Kīholo Bay

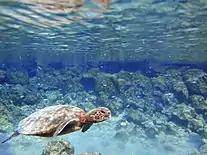
Sea turtles are a primary concern of species protection within Kiholo Bay.

Another initiative involved in the protection of Kīholo Bay is Conservation International, an organization dedicated to improving ocean health. Conservation International is primarily concerned with providing seafood to local communities while maintaining sustainable fishing efforts. A study done on seafood security in Kīholo Bay determined that the coral reef habitat provided upwards of 30,000 meals per year. While only 8.5% of these meals are part of commercial harvest (the majority of food generated by Kīholo Bay is consumed by herbivores and planktivores living in and around the bay), Kīholo Bay's annual market value was determined to be $78,432. In order to maintain these numbers, the organization aims to improve small-scale fisheries management by restoring marine habitats and promoting sustainable, local seafood.